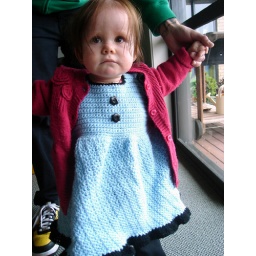
Baby blue dress worn by Natalie